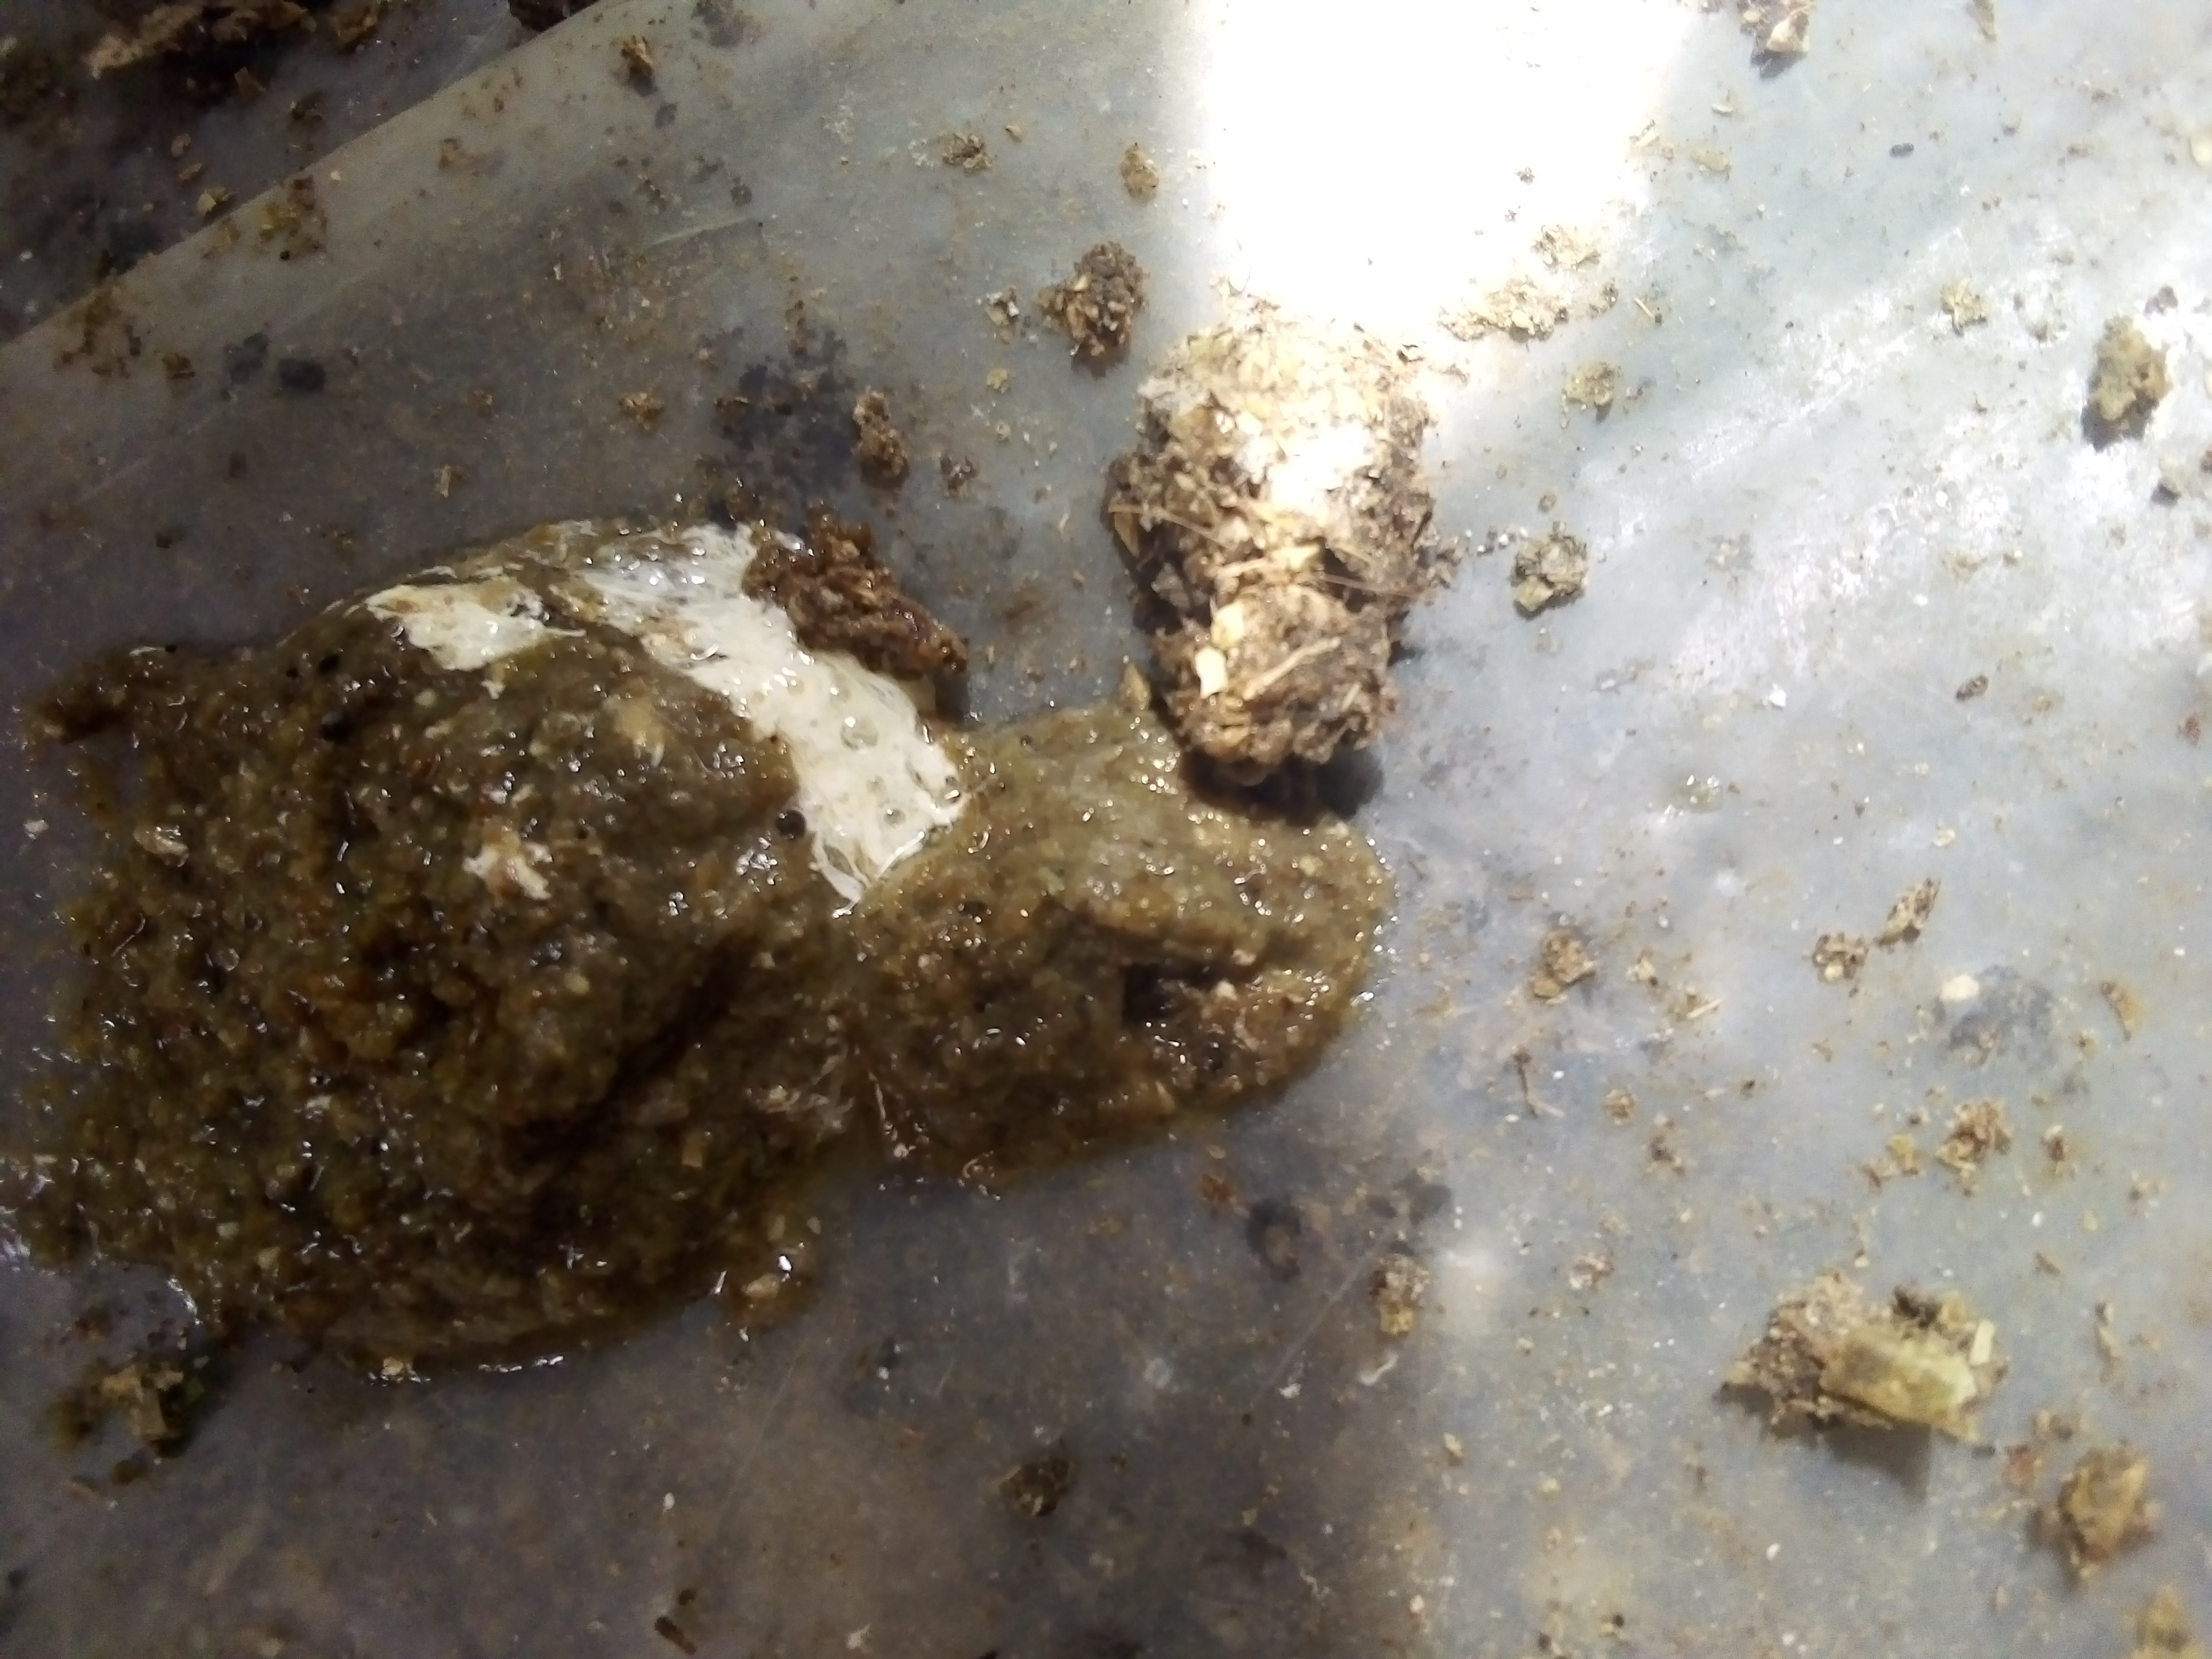
PCR-confirmed diagnosis: Salmonella